Elpidifor Barsov

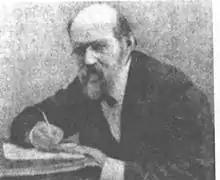

Elpidifor Vasilyevich Barsov (13 November 1836 — 15 April 1917) was a Russian literary historian, ethnographer, folklorist, archeologist and philologist, specializing in the ancient Russian written language. Barsov, a member of the Saint Petersburg Imperial Academy of Sciences (1873), and Moscow Imperial Archeological society (1874) was the owner of the country's largest palaeographic collection, as well as numerous priceless documents concerning the history of Raskol in Russia and the Old Believers' literature. Barsov published several acclaimed books, including "Peter the Great in the Legends of the Northern Krai" (1872), "The Old Russian Tsars and Princes in the Northern Krai Legends" (1877) and "The Northern Krai Lamentations" (1872-1885), the latter introducing the readership to the previously unknown genre of the regional Russian folklore.